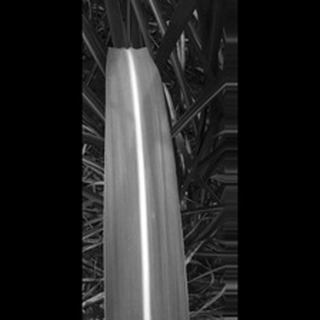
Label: healthy_sugarcane